State Library of Massachusetts

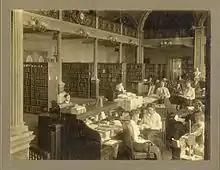
The reading room of the State Library of Massachusetts in 1912

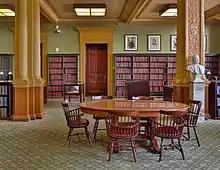
A seating area in the reading room

The State Library’s origins date back to 1811 with the establishment of a program to exchange statutes with other states. The Library was formally established by the General Court in 1826 to hold these documents and other materials that had accumulated in offices throughout the State House. State Land Agent George W. Coffin was given the additional responsibilities of State Librarian, and the Library’s collection was housed in the Land Agent’s office. The exchange program was expanded in 1844 to include judicial decisions and other significant state documents, and the documents acquired through this program formed the core of the early collections of the State Library and is one of the largest collections of state publications in existence.